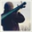
Label: rocket